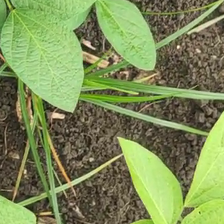
Weed species: Lavhala_(Cyperus_Rotundus)